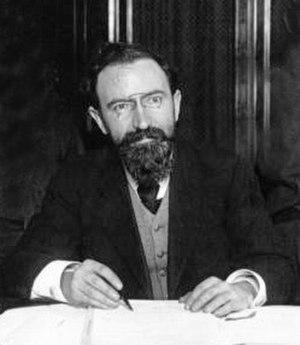
Charles Chaumet, né le 21 février 1866 à Prignac-et-Marcamps et mort le 7 janvier 1932 à Paris, était un homme d'État et militant républicain, l'un des fondateurs du radicalisme.